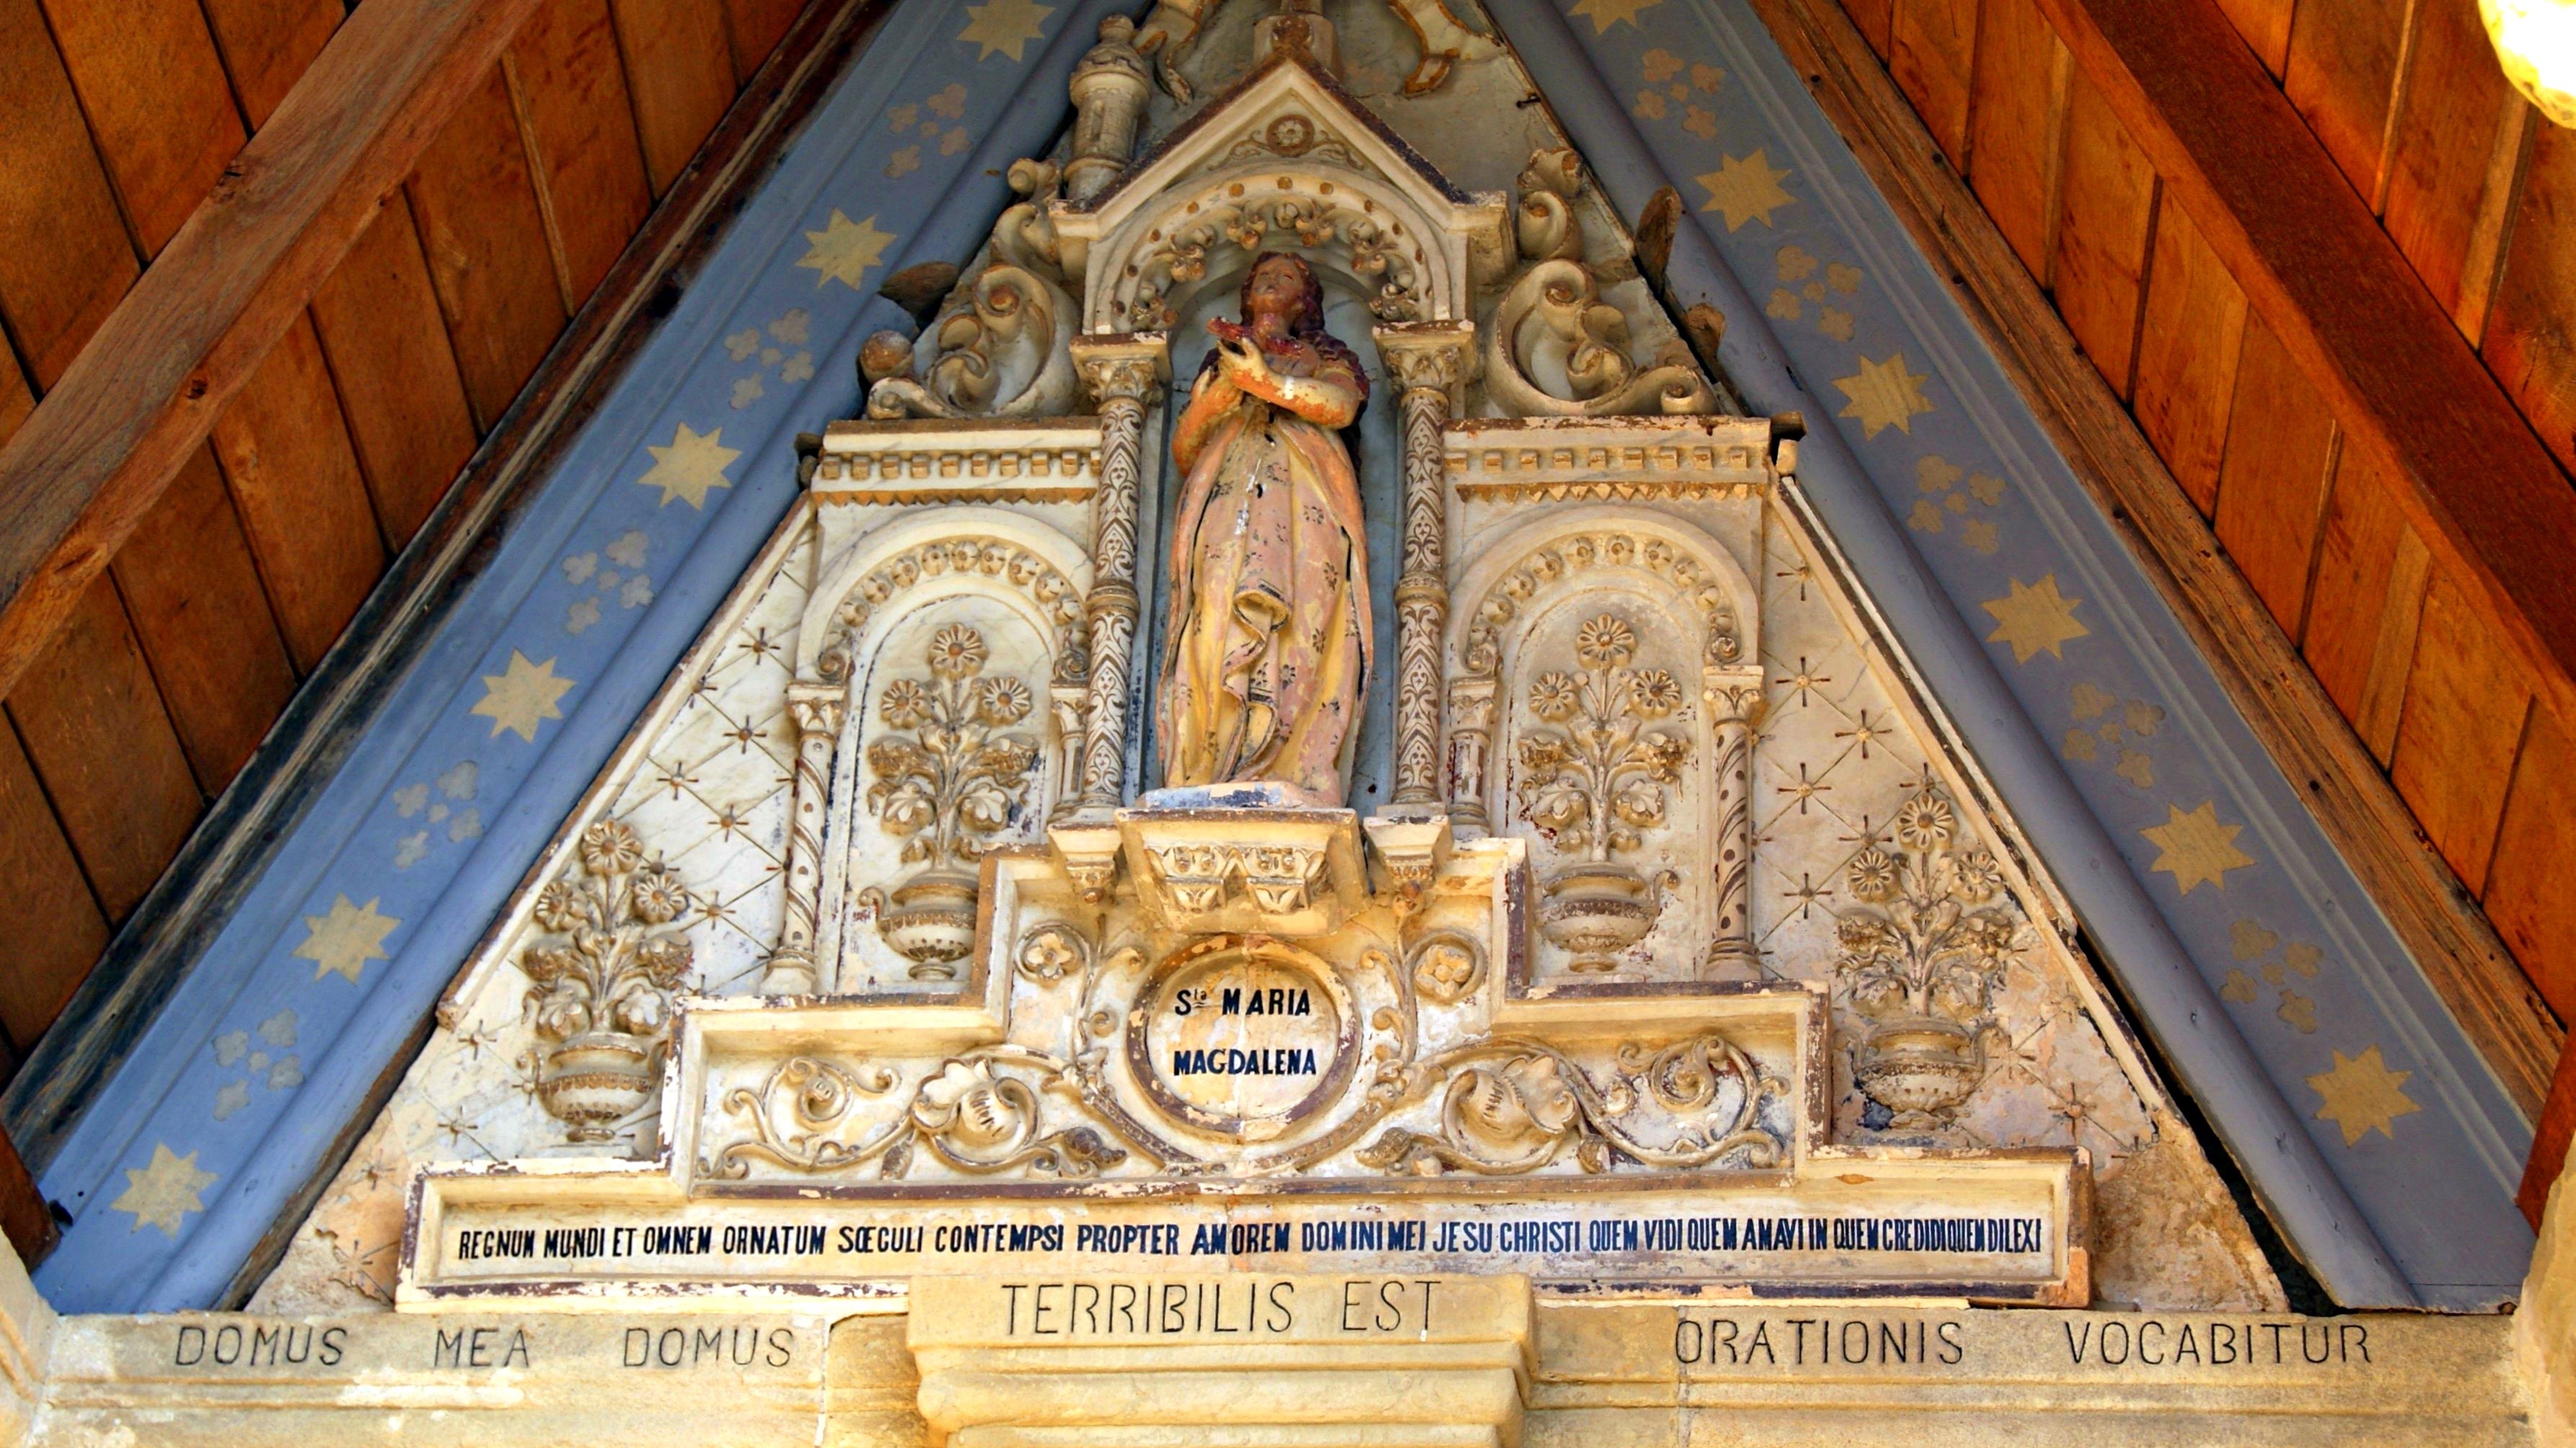
building, church, cathedral, chapel, place of worship, temple, altar, shrine, basilica, wat, ancient history